U2 Tower

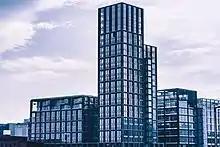
Capital Dock now stands at the U2 Tower's site

It was reported in July 2013 that Kennedy-Wilson, an American firm, was planning to buy the site off NAMA and develop an 18-story U2 Tower, half the height of the earlier plan. This plan was later cancelled, being replaced by the 79-metre, 22-storey Capital Dock development which currently stands on the site.